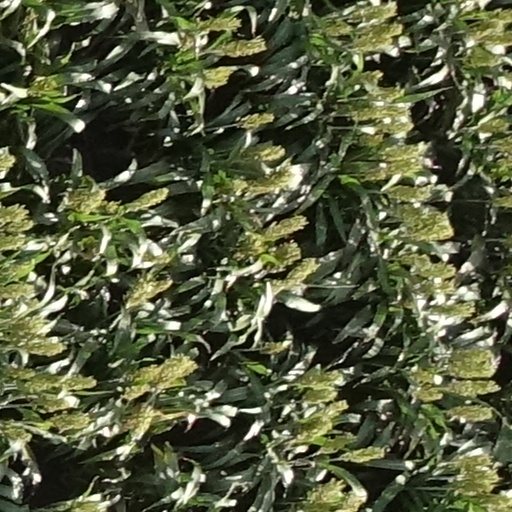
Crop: sorghum